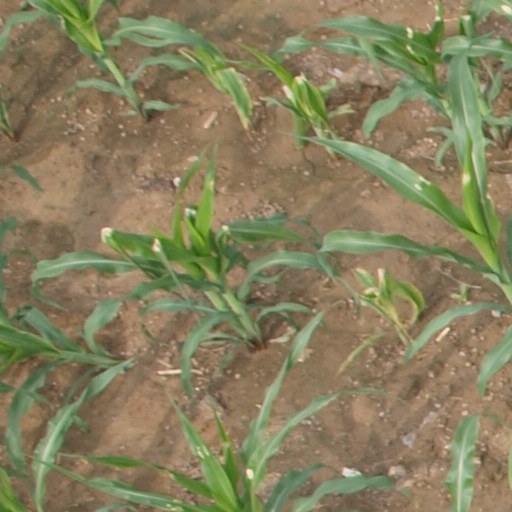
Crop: maize; corn